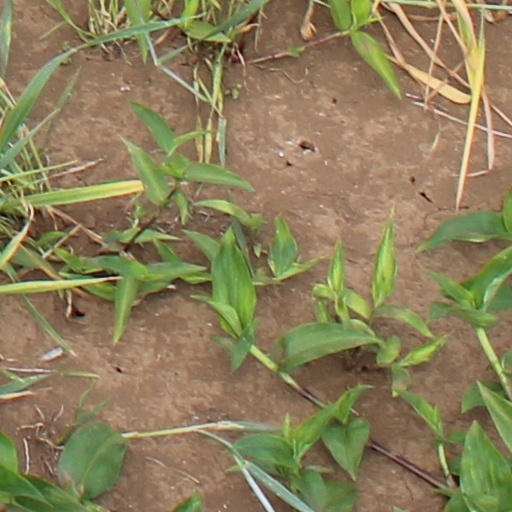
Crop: wheat